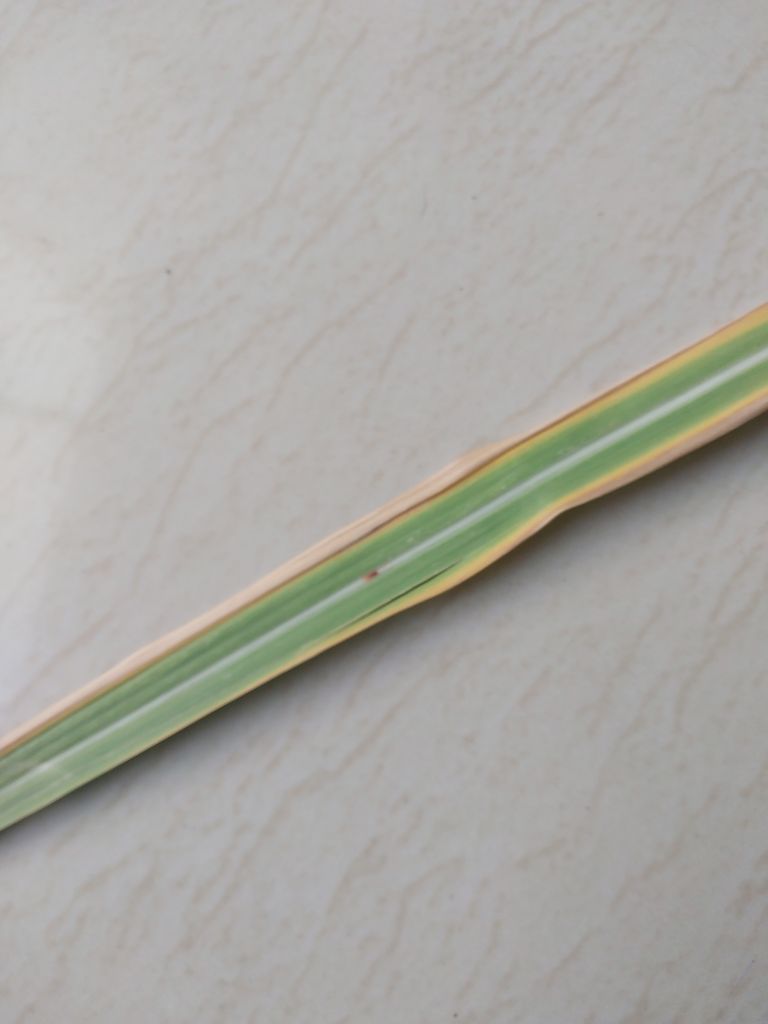
Label: Brown Spot